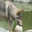
Label: wolf